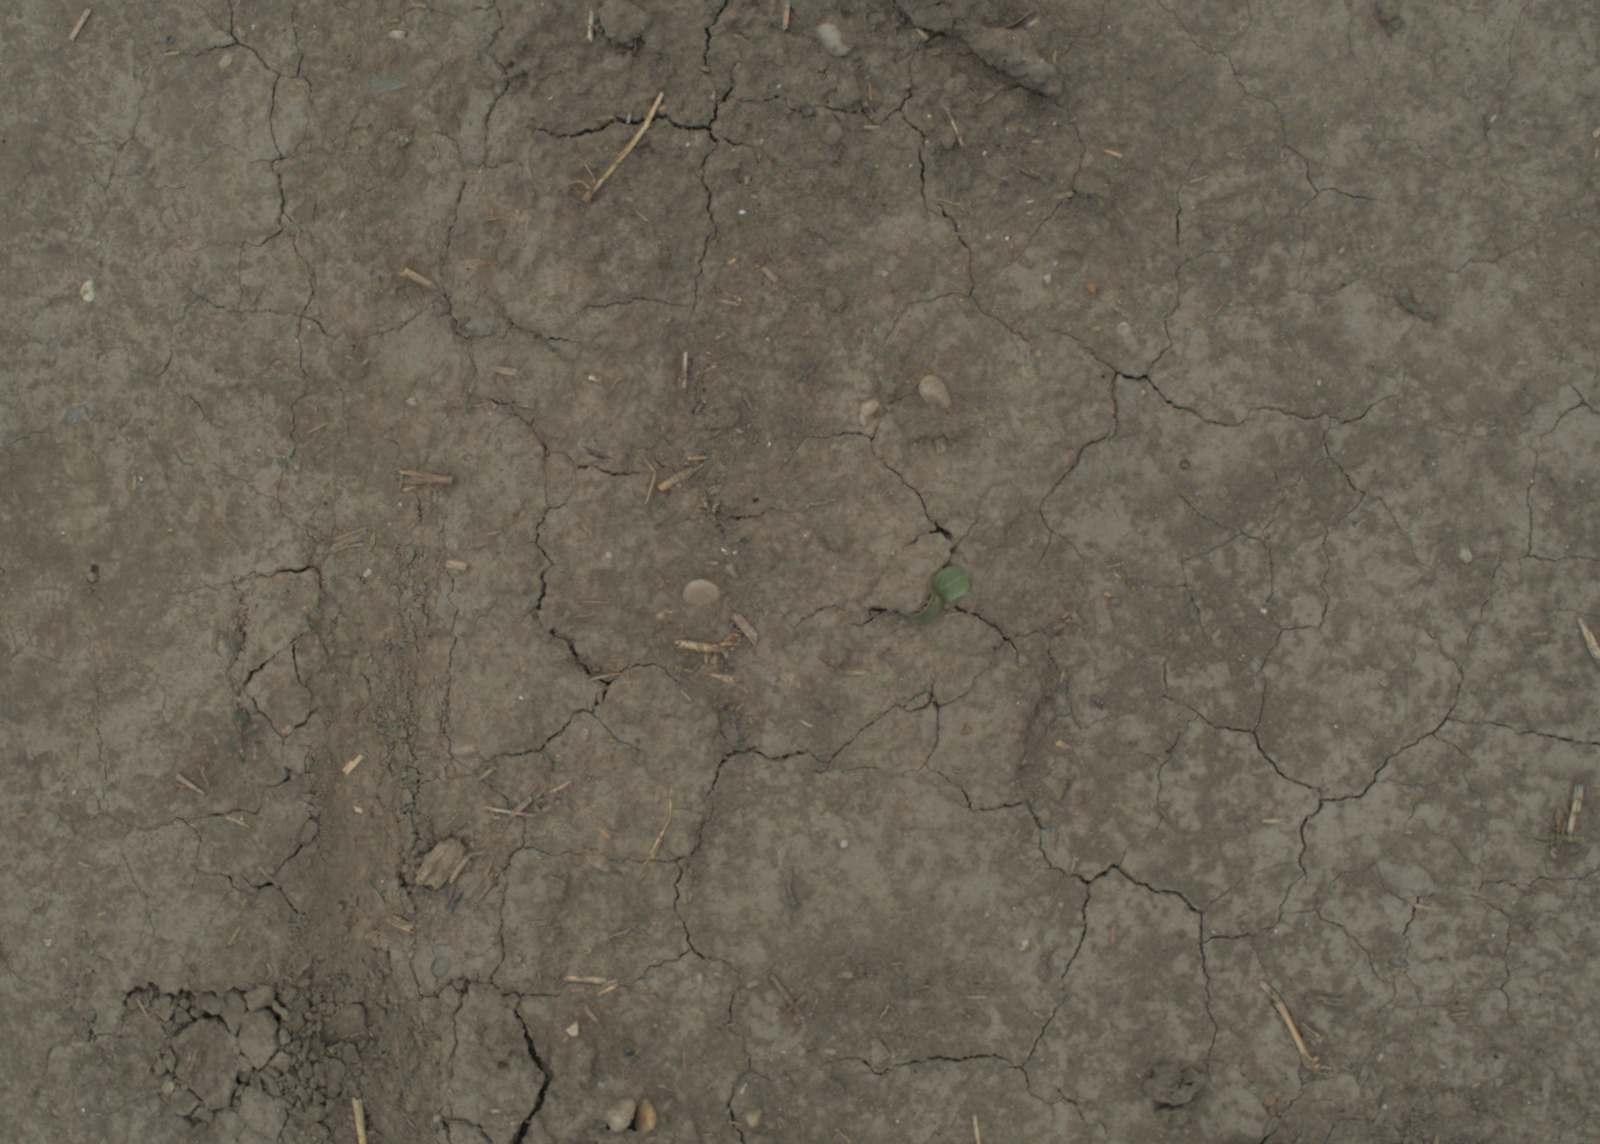
Capture date: 05.07.2021 13:17:51
Weather: cloudy
Wind: medium
Seeding date: 08.06.2021
Plant canopy height (mm): 961